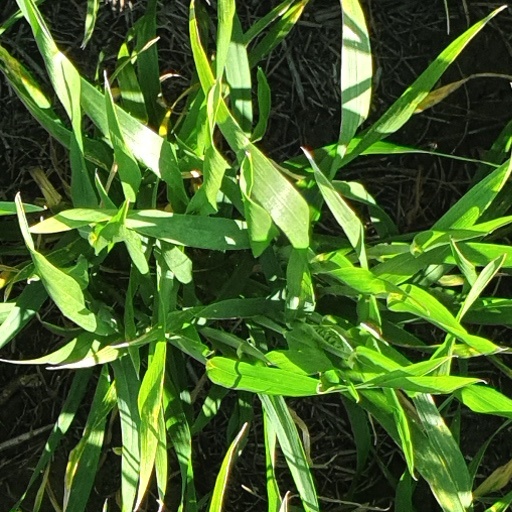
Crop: wheat